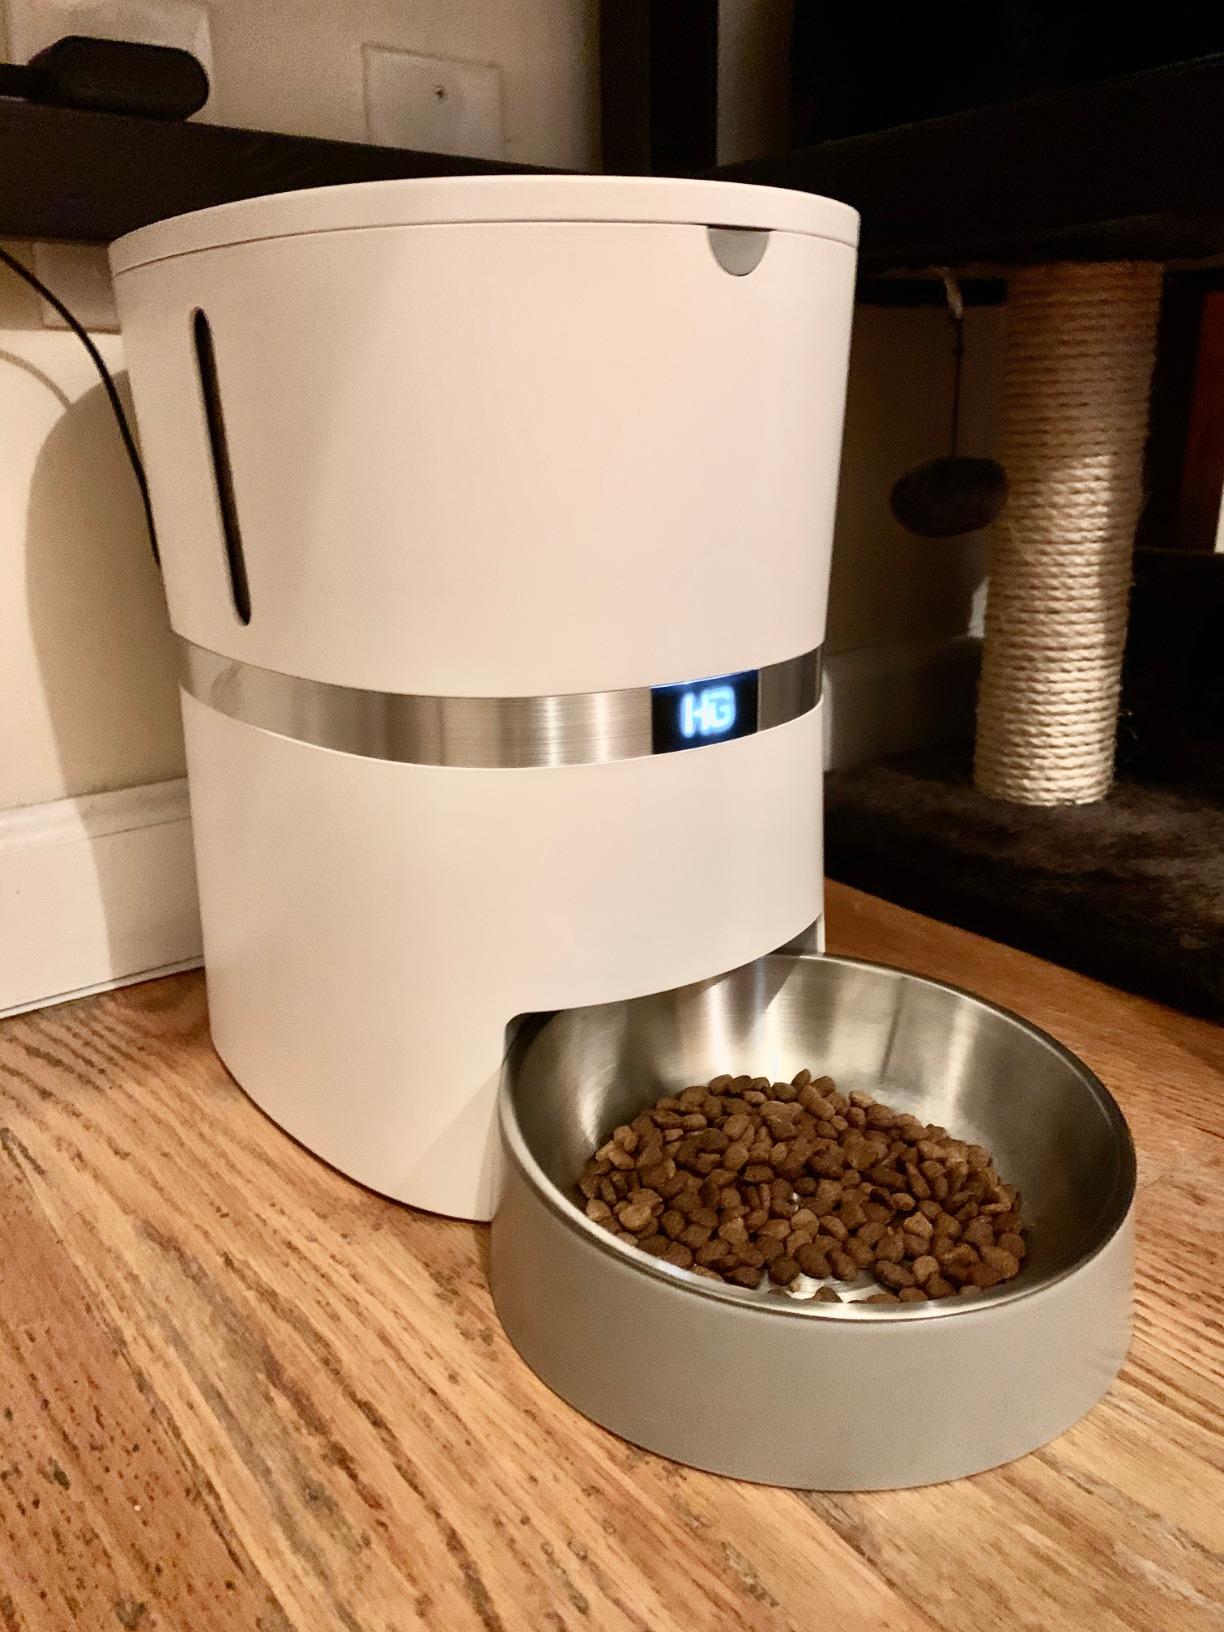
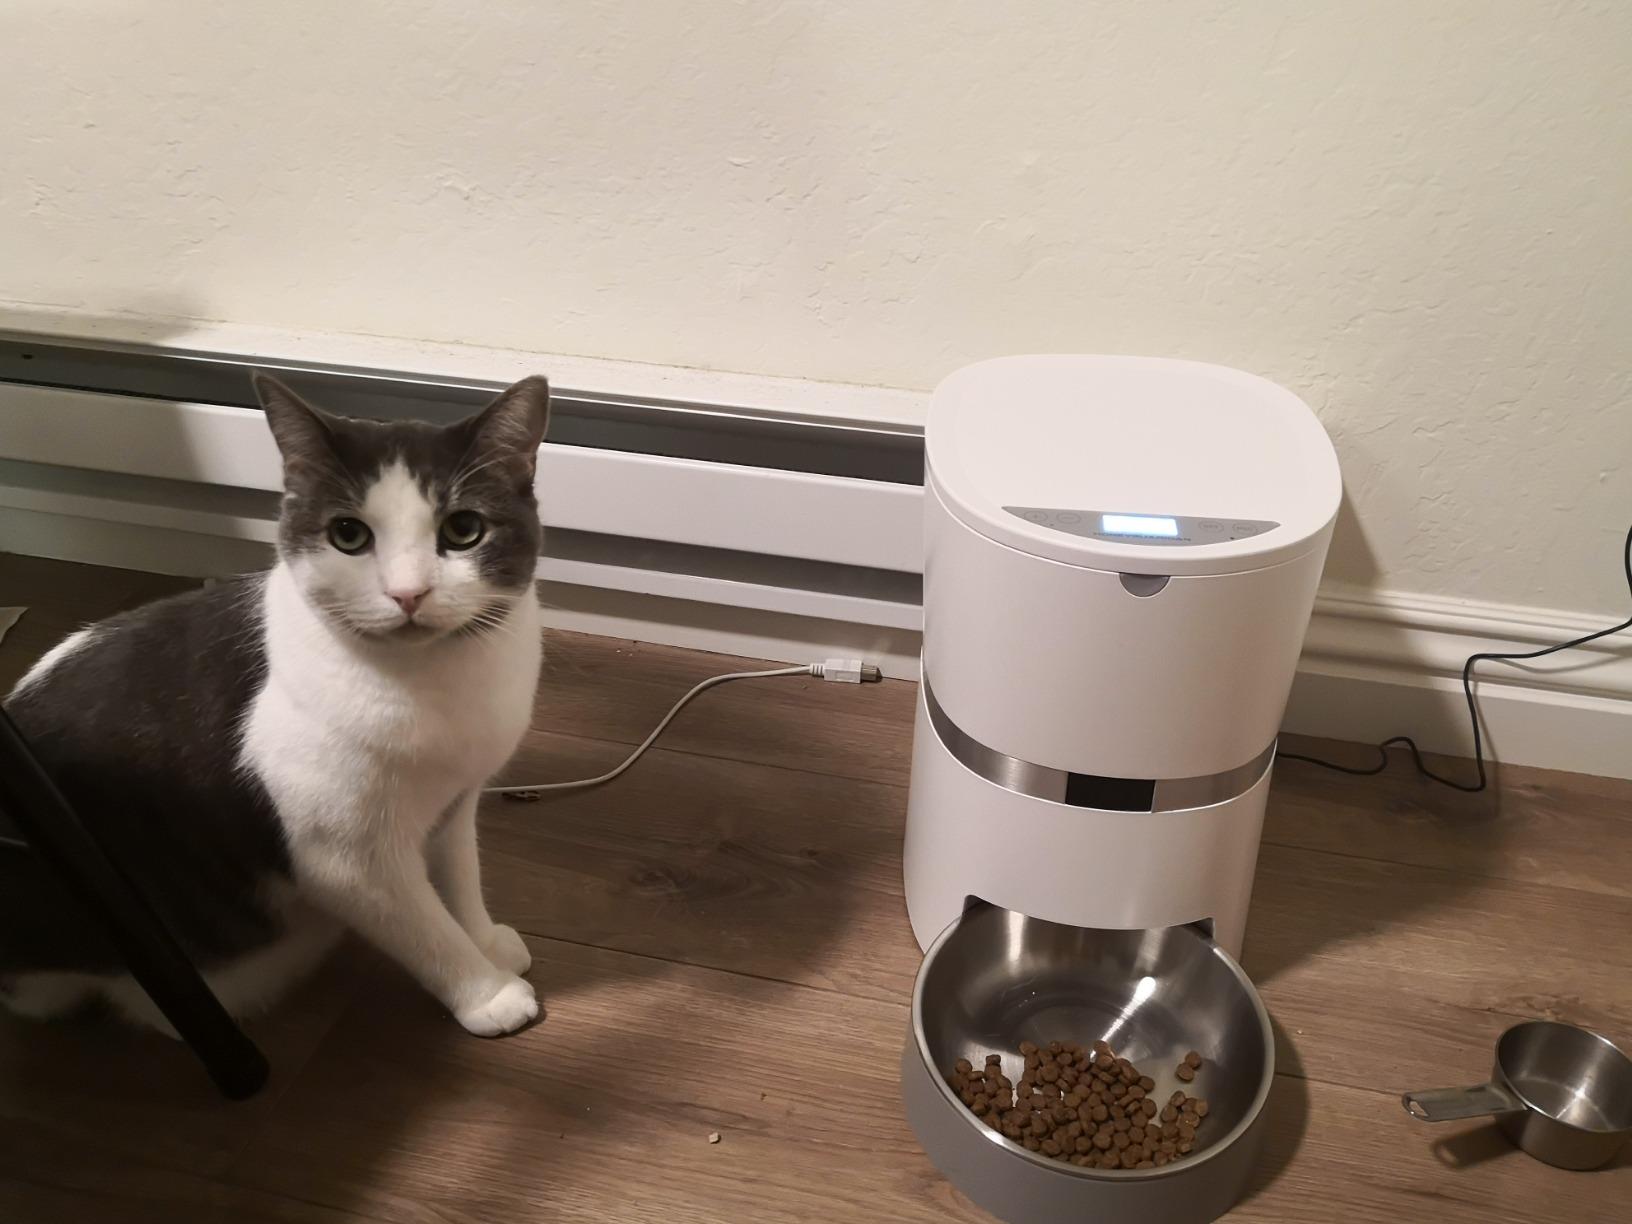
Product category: items_feeder
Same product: yes